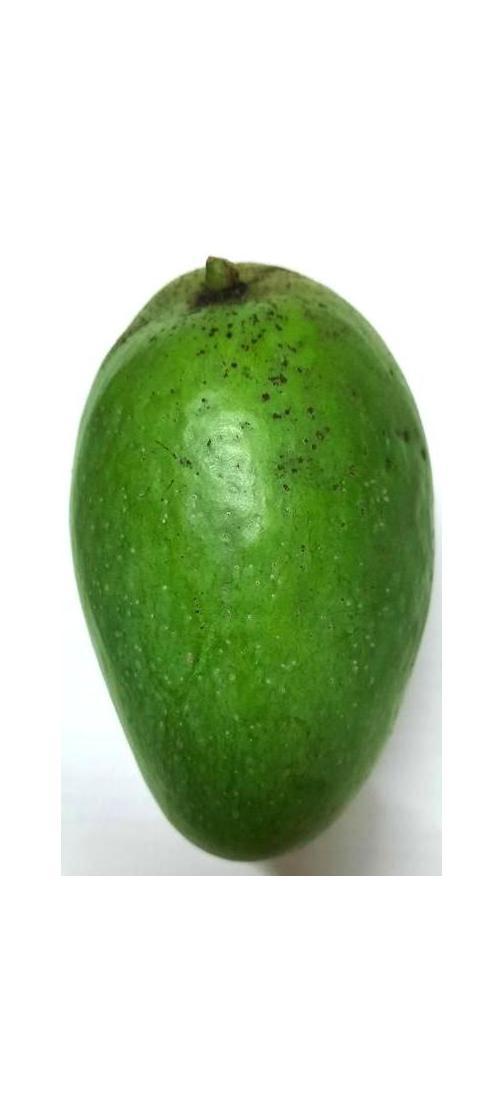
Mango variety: Amrapali